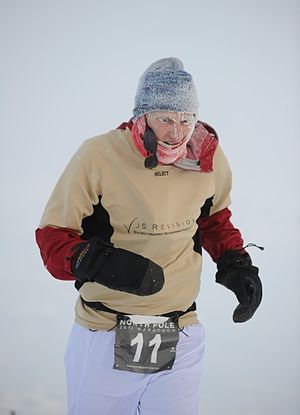
Peter Jensen (maratonløber)
Peter Jensen løber på Nordpolen
Peter Jensen løber på Nordpolen
Peter Jensen er en dansk ultra- og maratonløber og eventyrer.